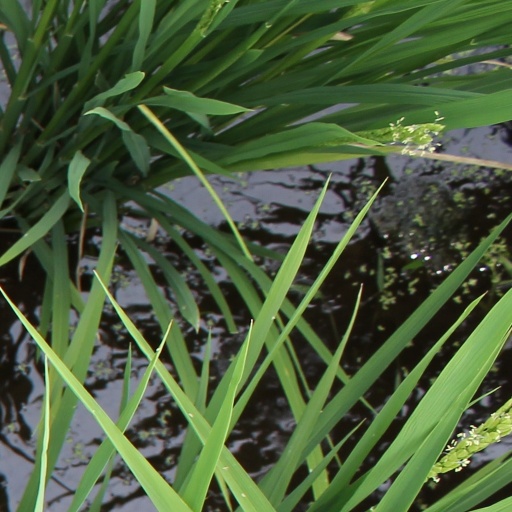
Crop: rice